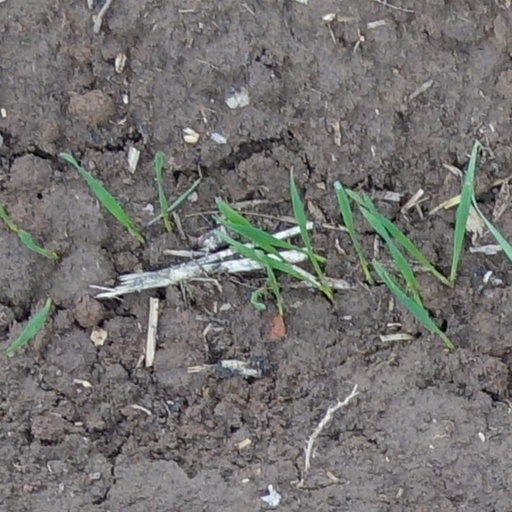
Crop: wheat